Japan–Poland relations

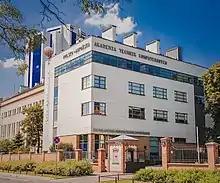
Polish-Japanese Academy of Information Technology in Warsaw, Poland

During World War II, despite being allied with Nazi Germany, the Empire of Japan along with Italy did not diplomatically support the Nazi invasion of Poland, and the Japanese actively supported the Polish government-in-exile. This decision was dictated by the Japanese distrust of their Nazi allies, who had made a secret pact with the Soviet Union. Thus, the Japanese government decided to continue to rely on Polish spies even after a formal declaration of war by Poland in 1941. The declaration of war from Poland was rejected by Japanese prime minister Hideki Tojo under the pretext that the Polish government in exile was forced to issue it in compliance with its alliance to both the United Kingdom and the United States, making the declaration legally void. This ensured co-operation between the two intelligence services in gathering information on both the Soviet Union and Third Reich. The Japanese agents in Europe during World War II continued to support the Polish struggle for freedom against Soviet Union and Third Reich forces as far as the Japanese interests went. At the turn of 1939 and 1940, the Japanese helped secretly evacuate a portion of the Polish gold reserve, the part held in Lithuanian-annexed Wilno to neutral Sweden. Chiune Sugihara, Japanese vice-consul in Kaunas, played a key role in the operation and also closely co-operated with Polish intelligence. The Japanese agents also sheltered Polish-Jewish refugees fleeing occupation from both German and Soviet forces, though at first it was done without proper authorization from the Imperial government in Tokyo. Therefore, Chiune Sugihara had to prove to the authorities that the refugees would be traveling through Japan only as a transit country to the United States and not be staying permanently, which eventually led to him gaining full legal approval and assistance from the Government of Japan. Tadeusz Romer, ambassador of Poland in Japan, helped the Polish-Jewish refugees after they arrived to Japan. Throughout the secret alliance, Polish agents never disclosed information about their Western allies and shared information only pertaining to the Third Reich and the Soviet Union.